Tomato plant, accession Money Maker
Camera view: bottom (45 deg); turntable rotation: 30 degrees
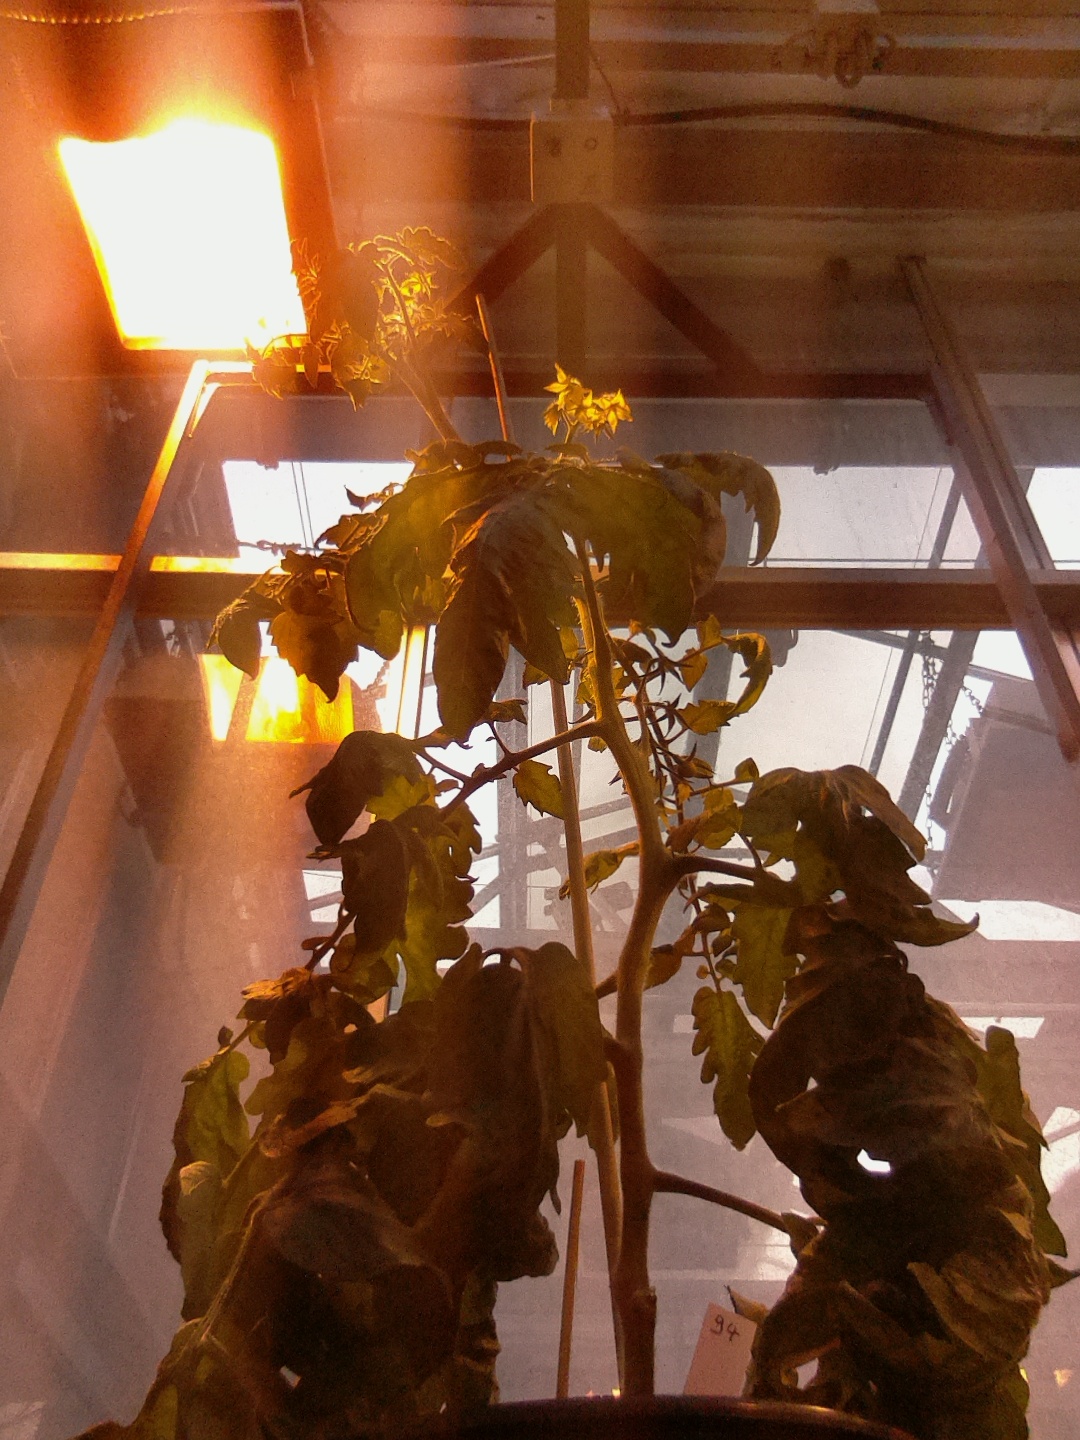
BBCH growth stage 71: 10%-20% of final fruit size